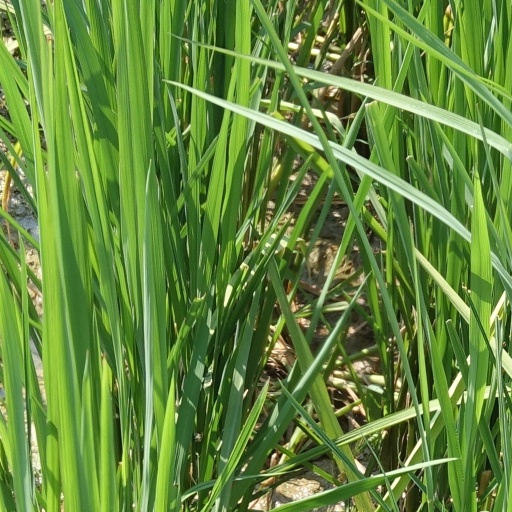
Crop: rice